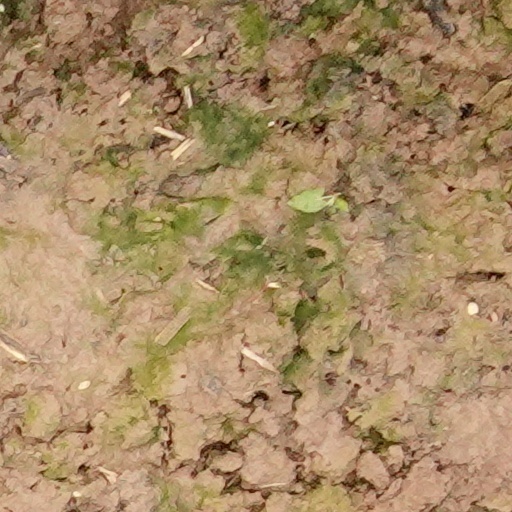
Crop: wheat